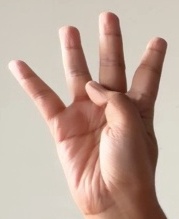
ASL sign: 4